Waveplate

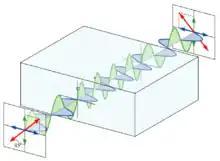
A wave passing through a half-wave plate

For a half-wave plate, the relationship between "L", Δ"n", and λ is chosen so that the phase shift between polarization components is Γ = π. Now suppose a linearly polarized wave with polarization vector formula_2 is incident on the crystal. Let θ denote the angle between formula_2 and formula_4, where formula_4 is the vector along the waveplate's fast axis. Let "z" denote the propagation axis of the wave. The electric field of the incident wave is